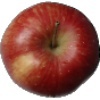
Label: Apple Red 1